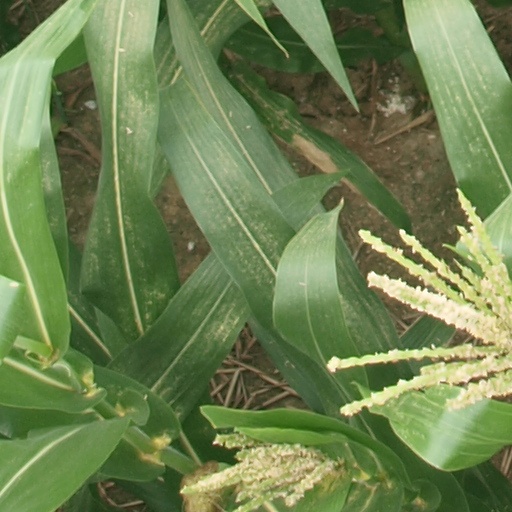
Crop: maize; corn